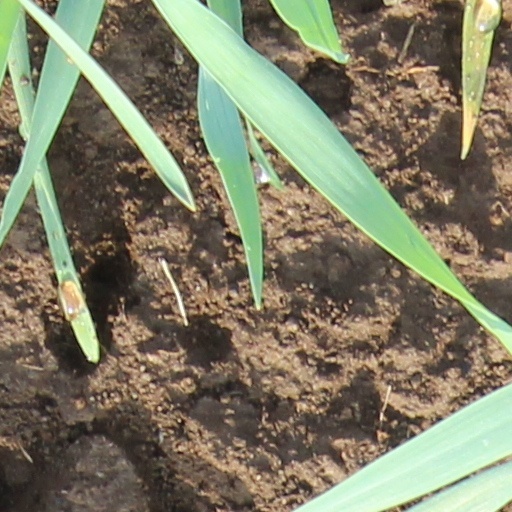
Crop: wheat